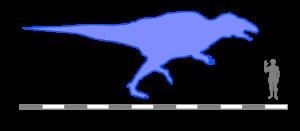
Acrocanthosaurus est un genre éteint de grands dinosaures théropodes carnivores de la famille des carcharodontosauridés qui ont vécu dans ce qui est maintenant l'Amérique du Nord au cours de l'Aptien et de l'Albien inférieur. Comme pour la plupart des dinosaures, le genre Acrocanthosaurus n'est représenté que par une seule espèce : A. atokensis ; son nom scientifique est francisé en acrocanthosaure. Ses restes fossiles ont été découverts dans les États de l'Oklahoma et du Texas aux États-Unis, mais des dents qui lui ont été attribuées ont été trouvées jusqu'au Maryland.